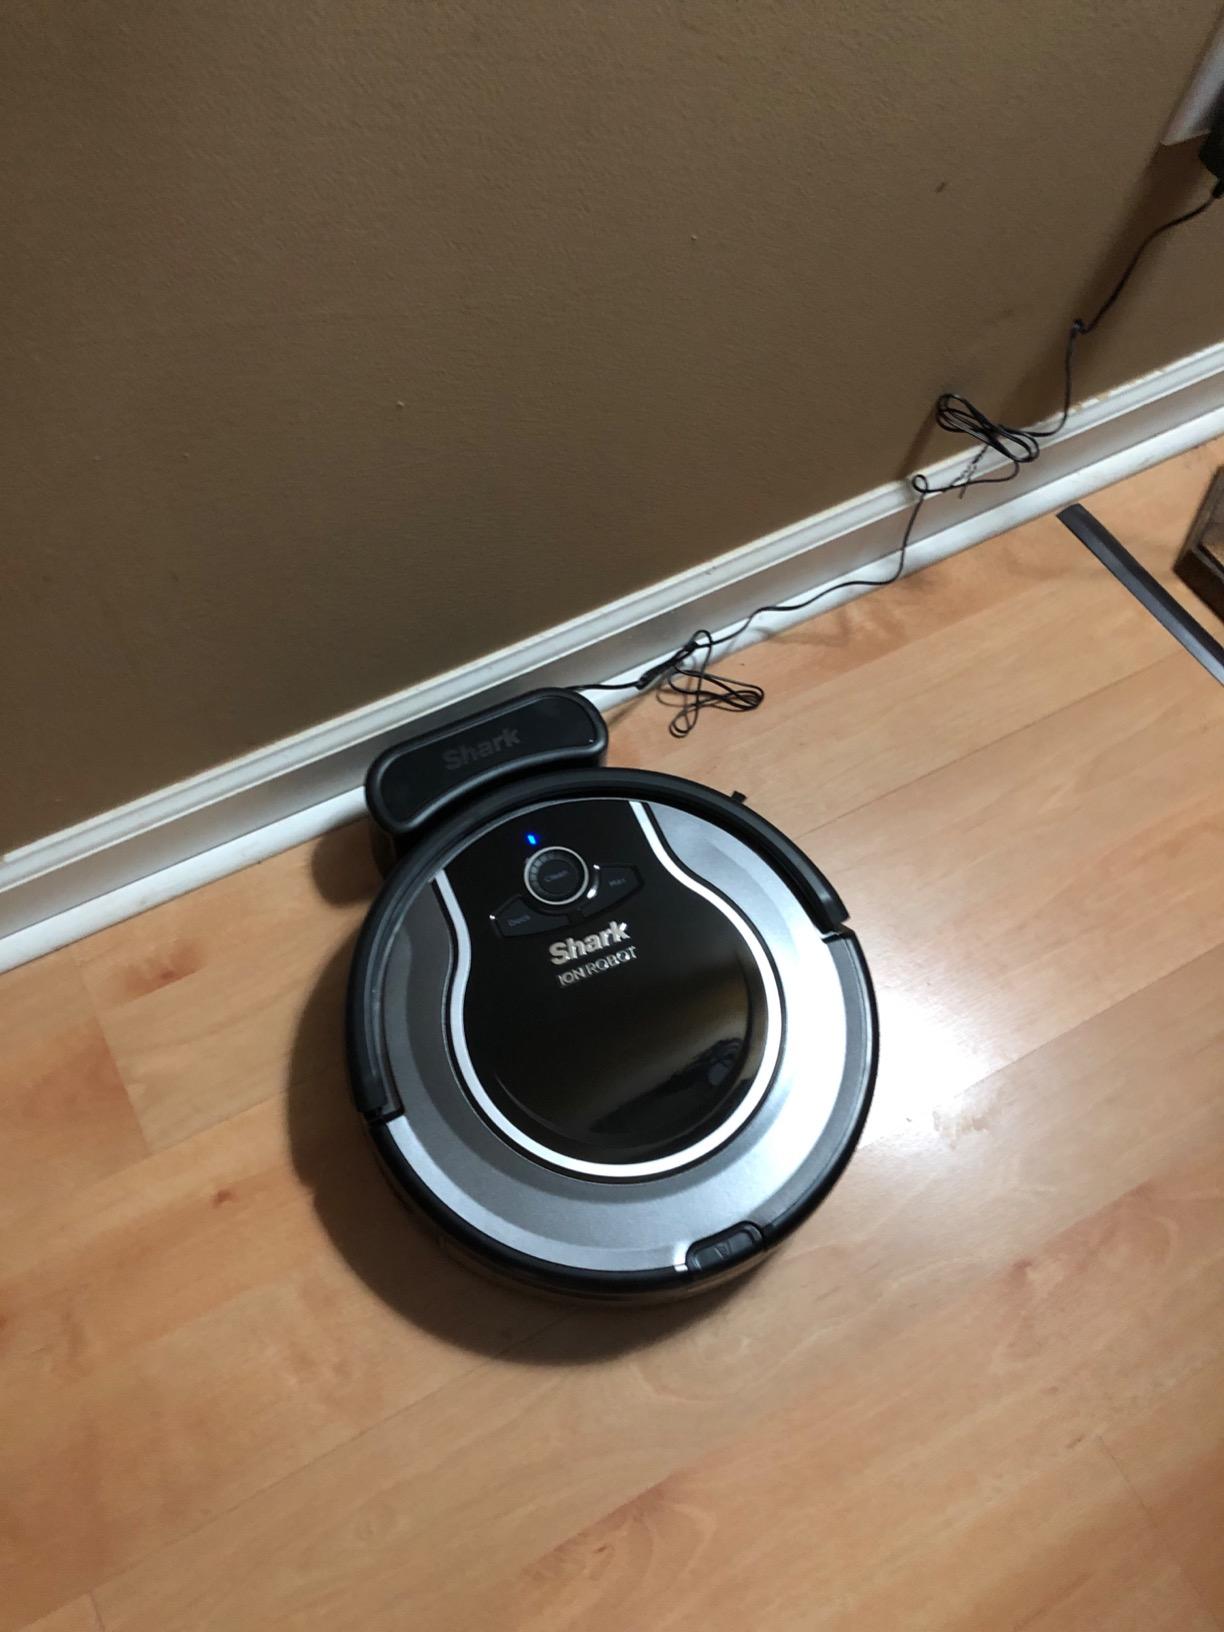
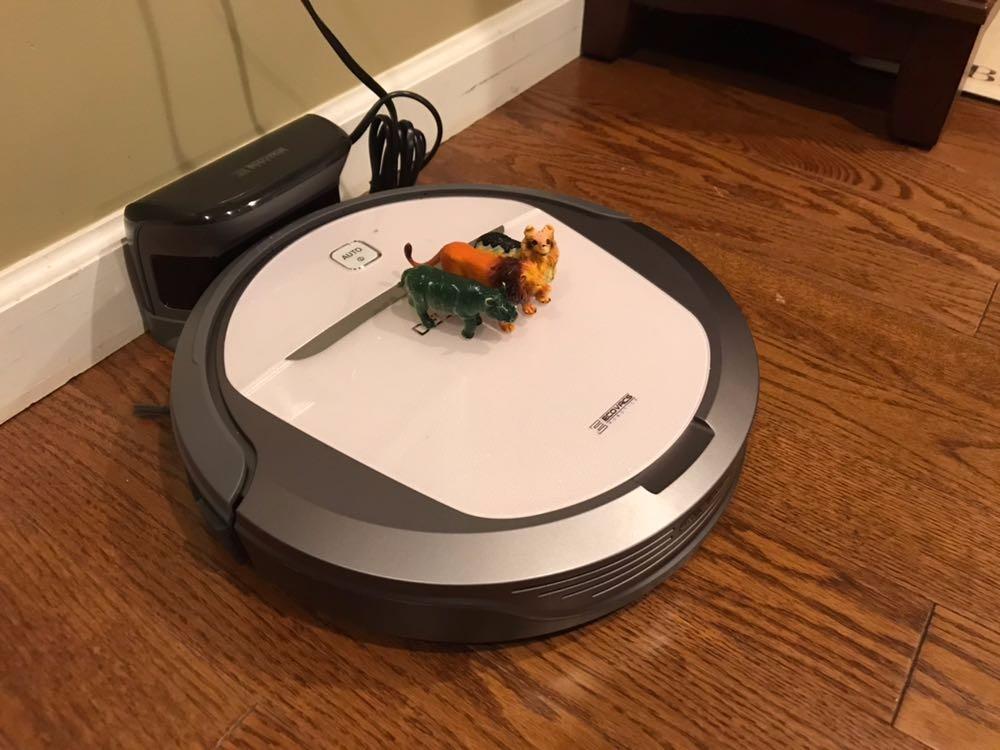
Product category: items_vacuum
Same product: no